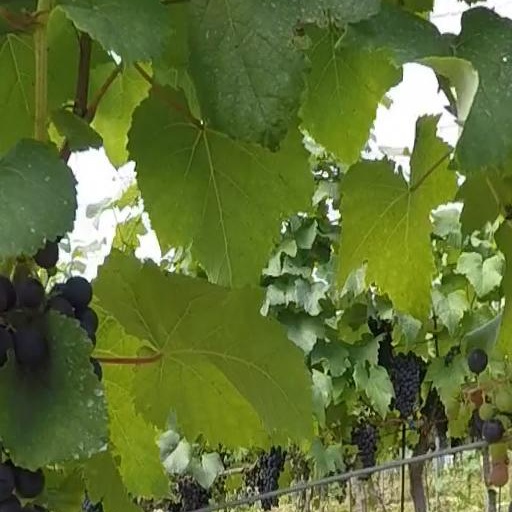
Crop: grape